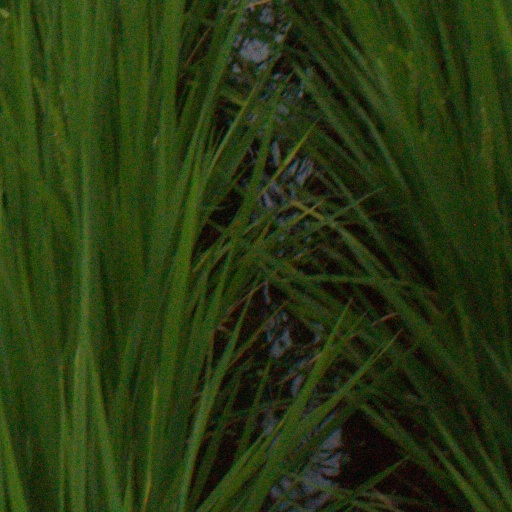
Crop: rice